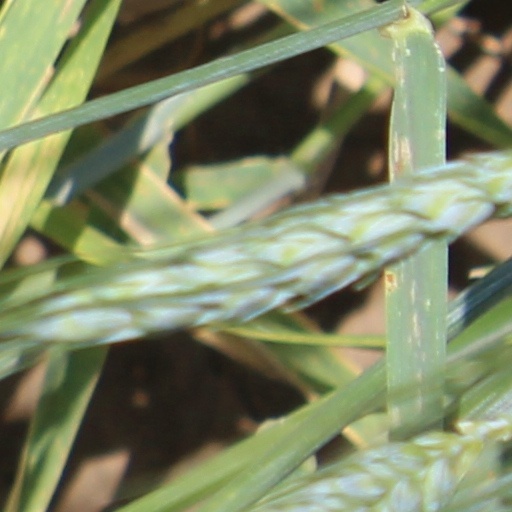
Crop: wheat